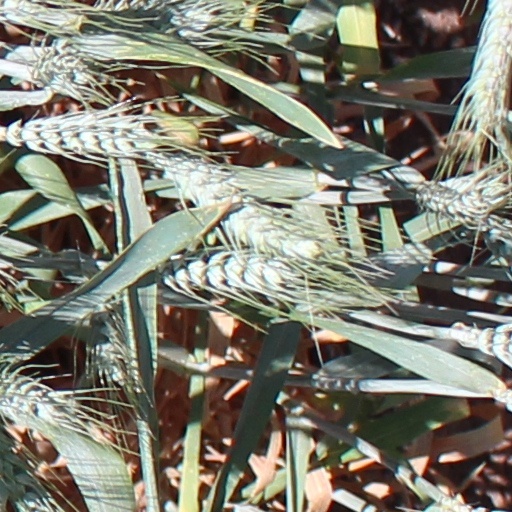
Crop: wheat